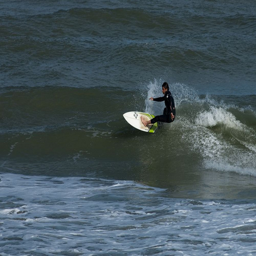
A man surfing in the ocean on a green and white surfboard.
A surfer takes on a big wave in the ocean
A man in black wetsuit surfing wave on a white surfboard.
A man is surfing in the ocean on a small wave.
A person surfing on a wave in the ocean.